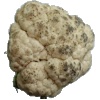
Label: cauliflower